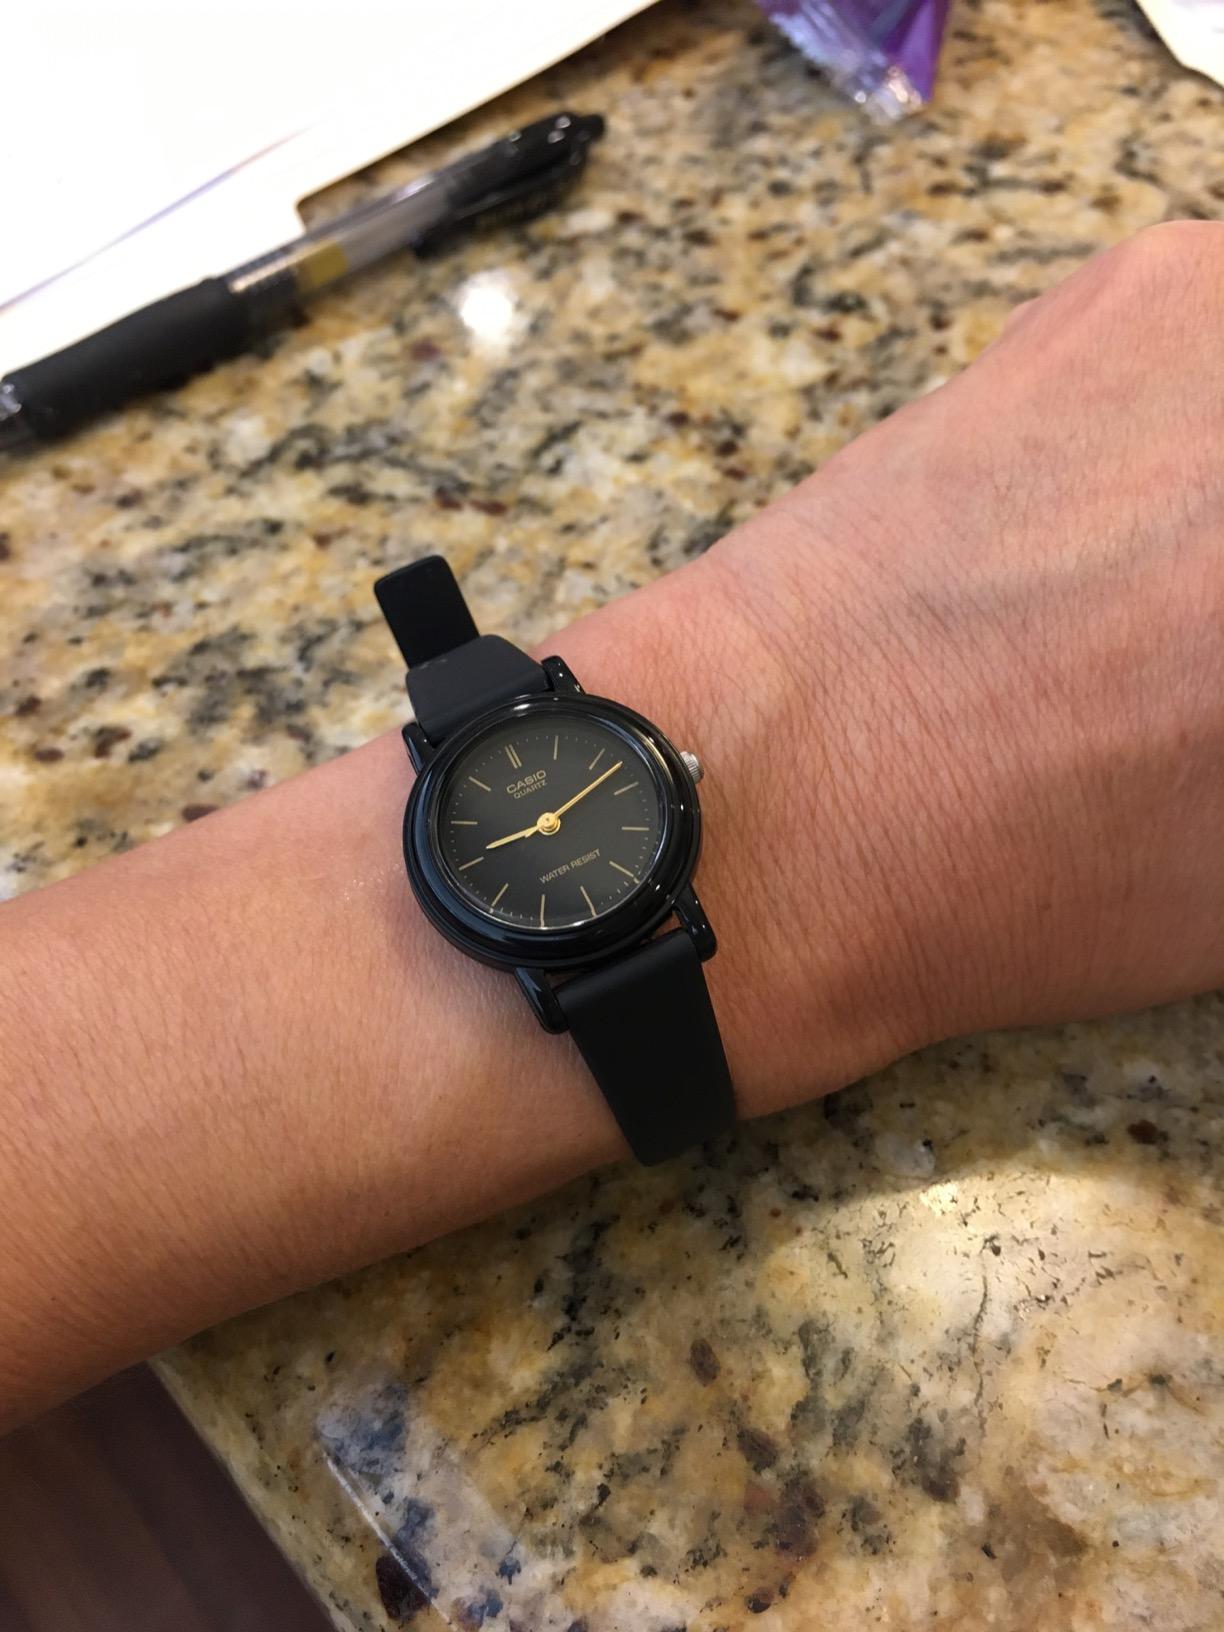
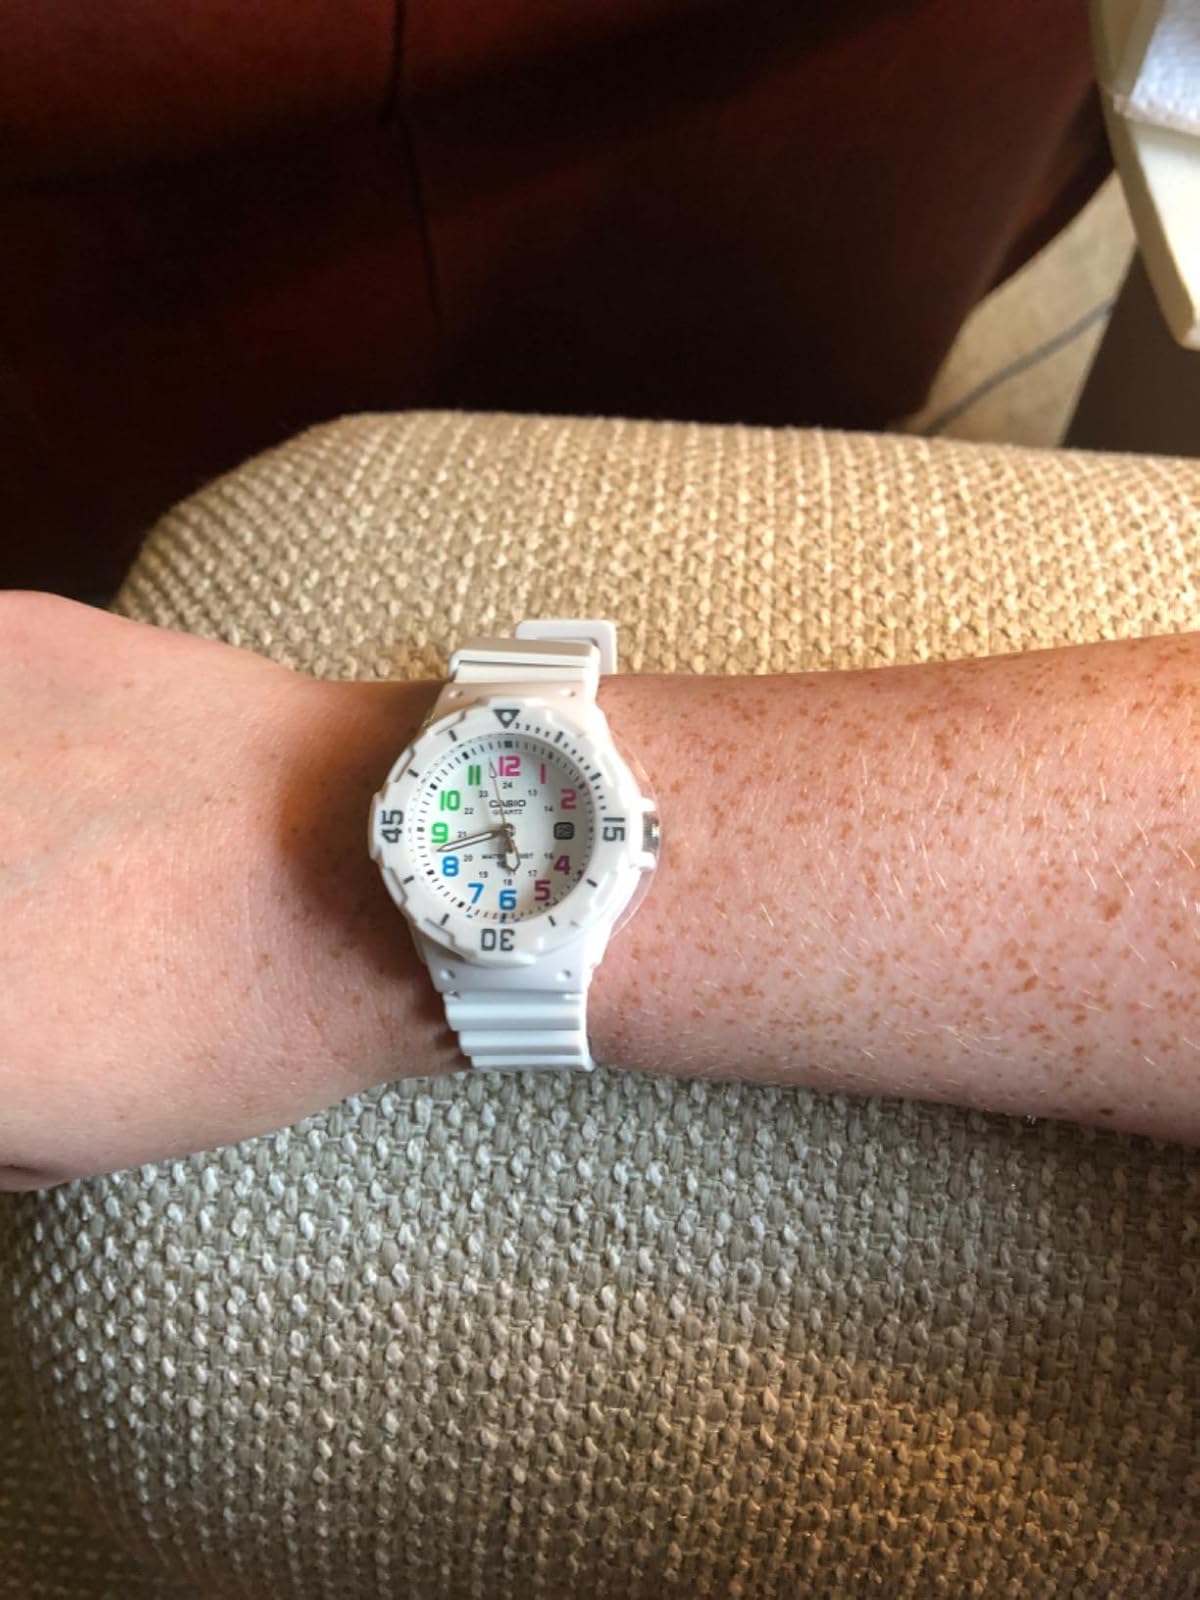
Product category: accessories_watch
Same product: no